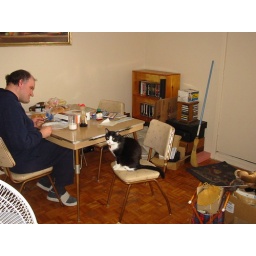
this is lucky on the kitchen chair beside dad